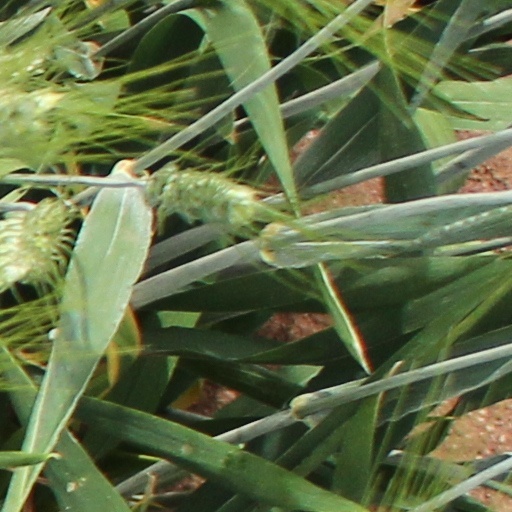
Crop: wheat